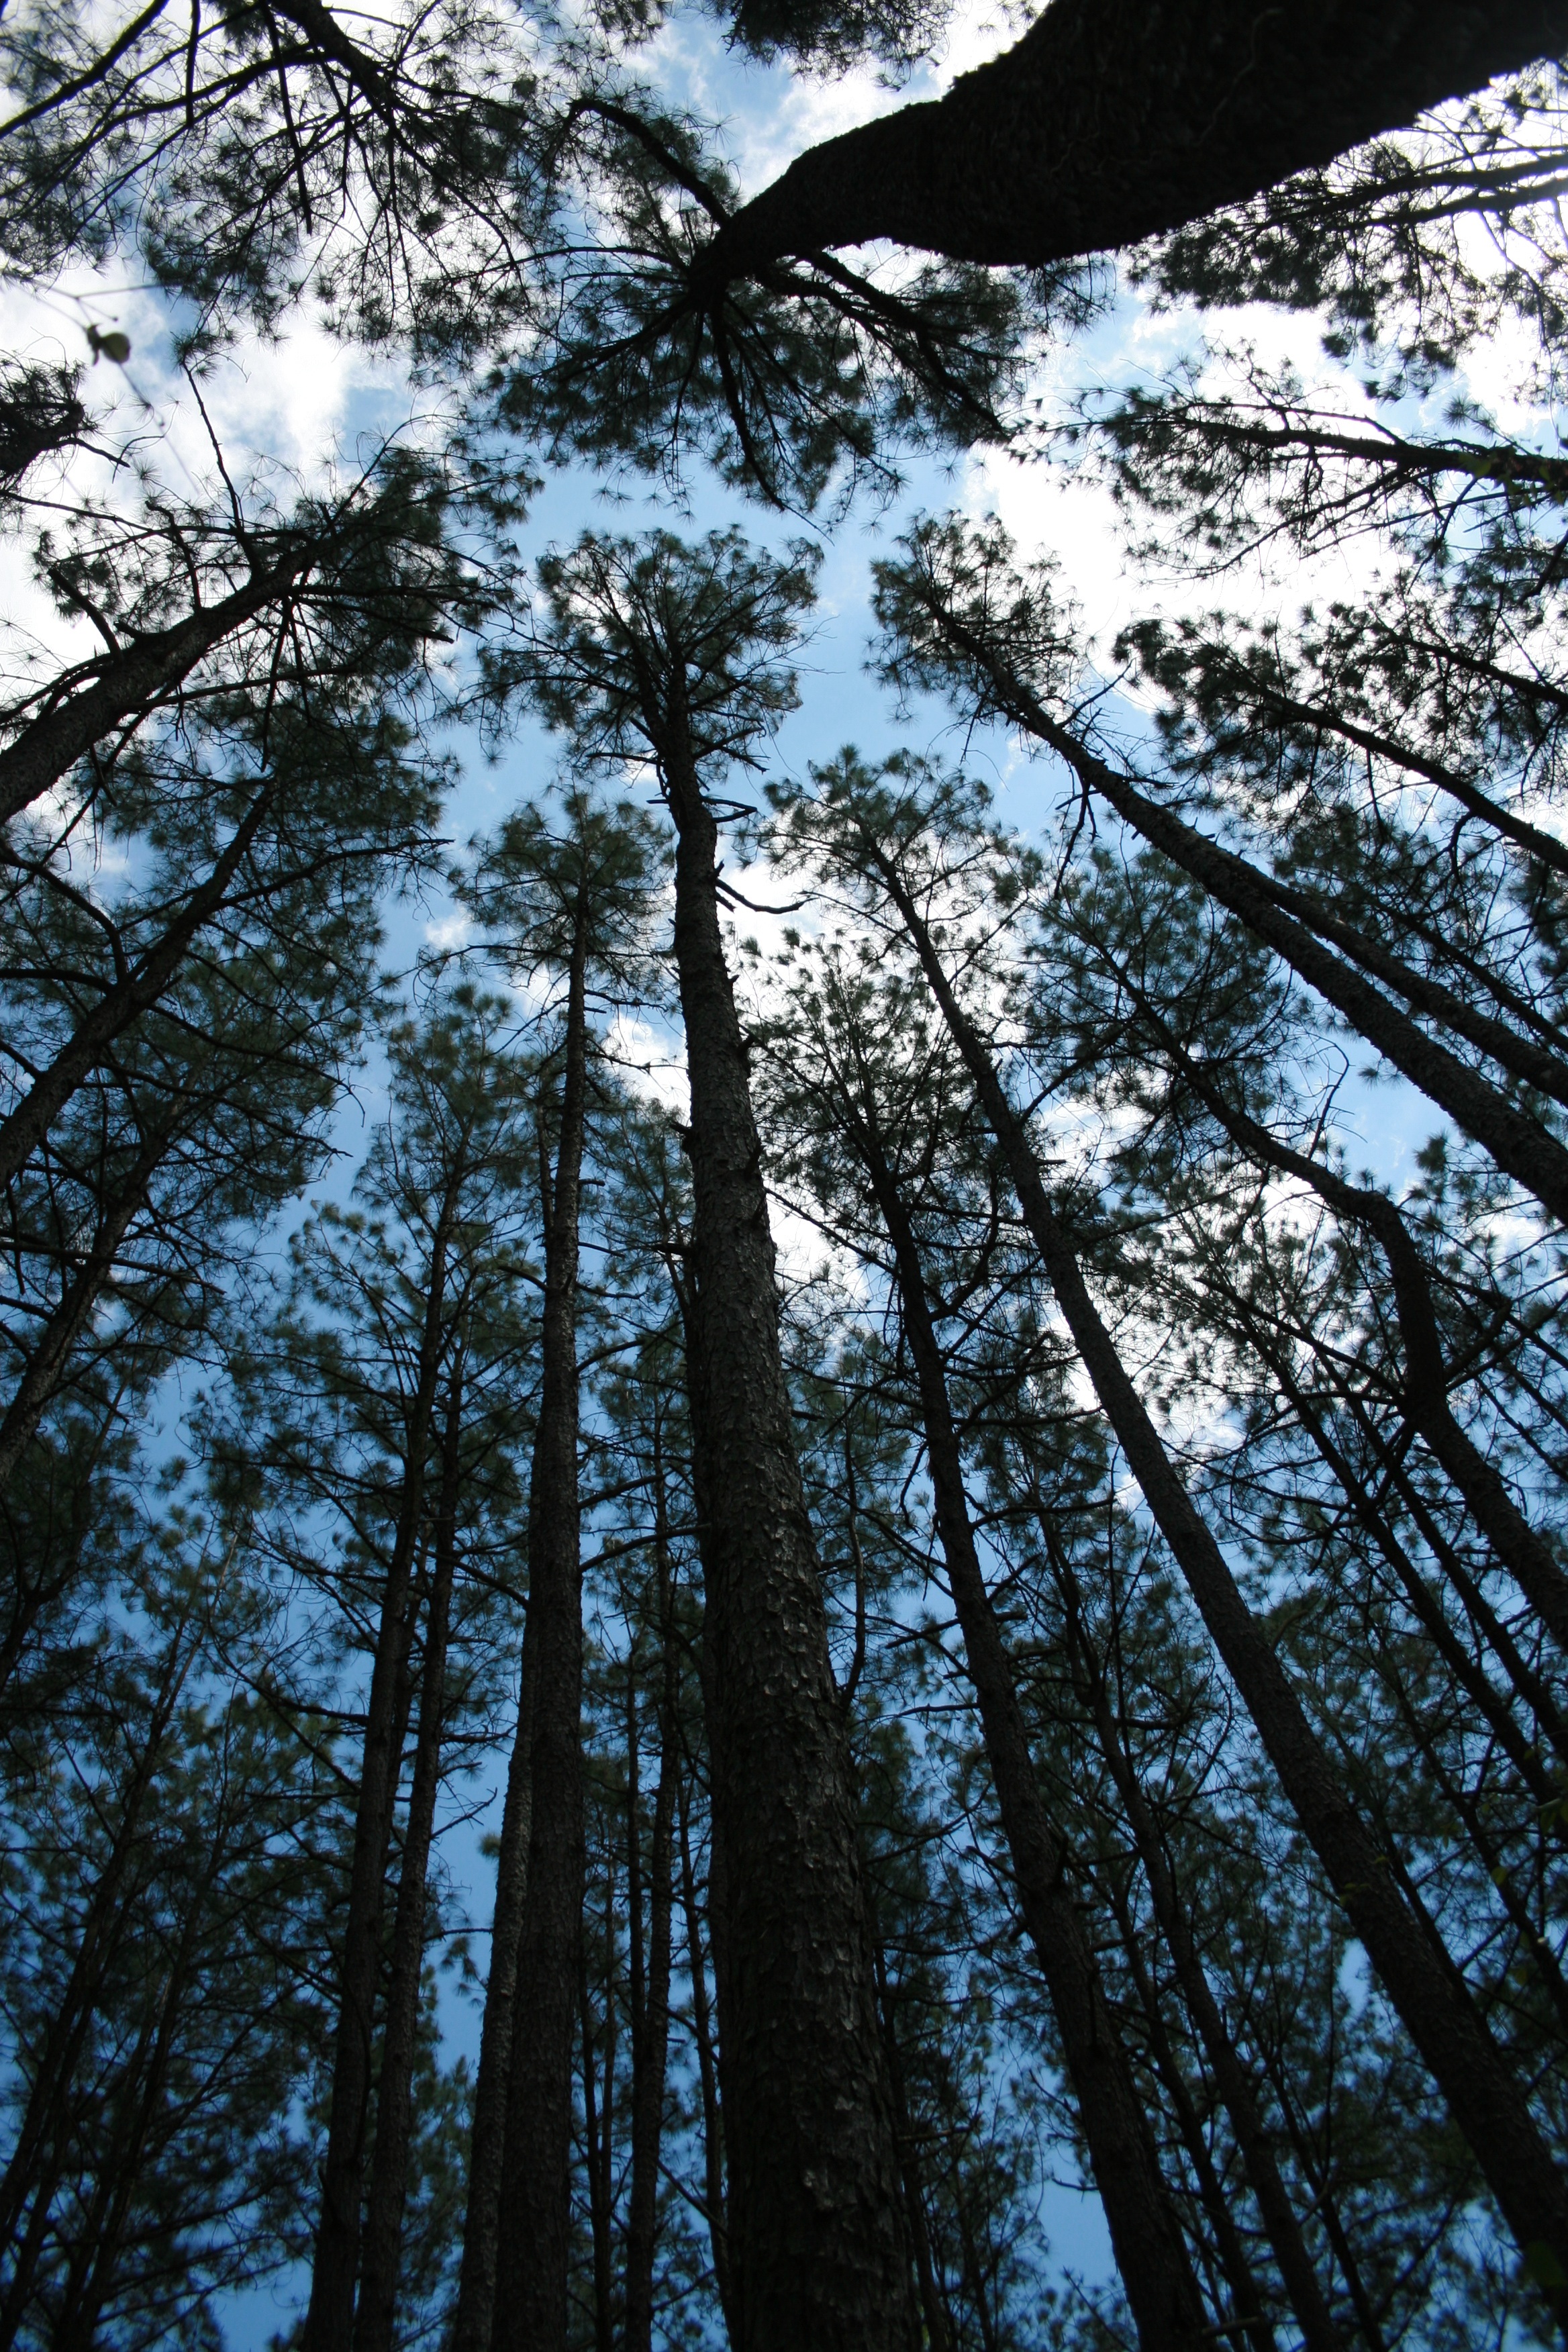
tree, nature, forest, branch, snow, winter, cloud, plant, sky, sunlight, leaf, flower, reflection, autumn, weather, blue, season, trees, pines, woodland, habitat, ecosystem, pine trees, natural environment, woody plant, land plant